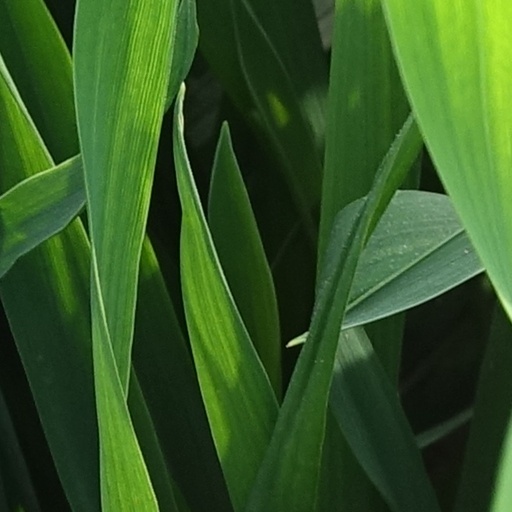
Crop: wheat